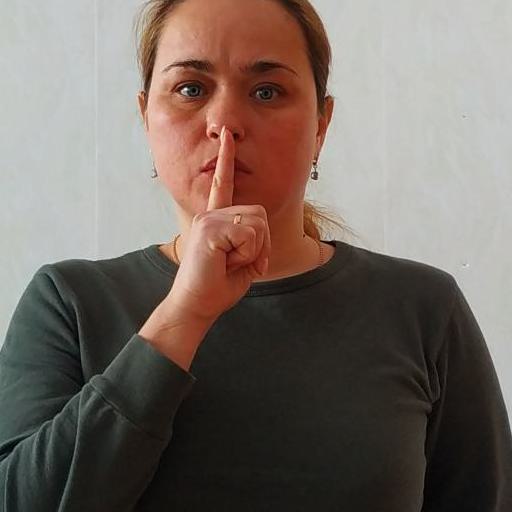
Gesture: mute